Kkachi durumagi

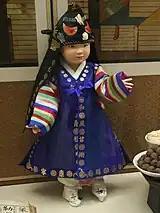
A mannequin wearing a blue "jeonbok" over a "kkachi durumagi", and "baji" (pants), "hogeon" (a hat) on the head and "beoseon" (socks) on the feet

The name is composed of the two words in Korean; "kkachi" referring to Korean magpie and "durumagi", a type of overcoat. In Korean mythology, magpies are regarded as auspicious messenger delivering good news but also a provider of prosperity and development. The date before "Seollal" has been referred to as "Kkachi Seollal" (kkachi's New Year's Day). The overcoat was named after the bird to reflect the folk belief because children longed for the cheerful holiday's coming.